Jean Loring

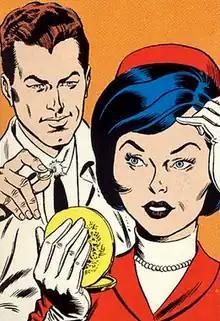
Jean Loring with Ray Palmer.Art by Gil Kane.

Jean Loring's career as an attorney in Ivy Town began at almost the same time that her boyfriend, Ray Palmer, became the Atom. Jean encountered the Atom who often helped in her cases many times before learning that he and Ray were the same person. Ray proposed to Jean often, but she rejected him, wanting to make it as a lawyer before becoming a wife. Only when Ray was thought killed in a car accident (engineered by the Bug-Eyed Bandit) did she accept his proposal.